Toy theater

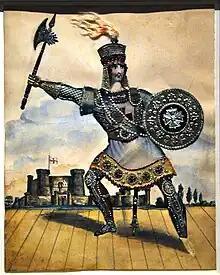
Tinsel print of the English actor John Thomas Haines in character as Brian de Bois-Guilbert in "Ivanhoe", about 1830

Toy theater, also called paper theater and model theater (also spelt theatre, see spelling differences), is a form of miniature theater dating back to the early 19th century in Europe. Toy theaters were often printed on paperboard sheets and sold as kits at the concession stand of an opera house, playhouse, or vaudeville theater. Toy theatres were assembled at home and performed for family members and guests, sometimes with live musical accompaniment. Toy theatre saw a drastic decline in popularity with a shift towards realism on the European stage in the late 19th century, and again with the arrival of television after World War II. Toy theatre has seen a resurgence in recent years among many puppeteers, authors and filmmakers and there are numerous international toy theatre festivals throughout the Americas and Europe.